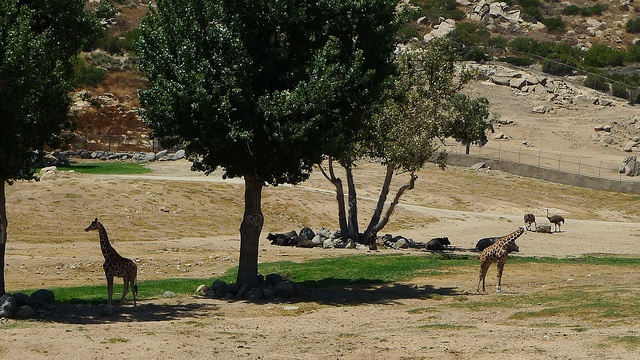
A couple of giraffe standing next to each other near trees.
Two giraffes in a field and two ostriches.
A scene containing several giraffes and other animals and a number of trees.
Two giraffes in a shady, fenced in enclosure.
Giraffes and ostriches in arid wild animal park.